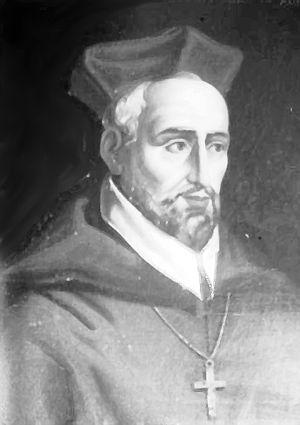
Portrait du cardinal Clément de la Rovère
Voici une liste des évêques qui ont été à la tête de l'évêché de Mende, couvrant l'ensemble du département de la Lozère. Y sont rattachés les premiers évêques du pays des Gabales puis du pays du Gévaudan, dont Mende était la capitale, et qui fut remplacé par le département de la Lozère à la Révolution française de 1789. De 1307, date de la signature de l'acte de paréage entre le roi de France Philippe le Bel et l'évêque Guillaume VI Durand, à 1789, les évêques sont également comte de Gévaudan.
Clément de La Rovère, francisation de Clemente Grosso della Rovere, né en 1462 à Savone et décédé le 18 août 1504 à Rome, est un ancien évêque puis cardinal italien.